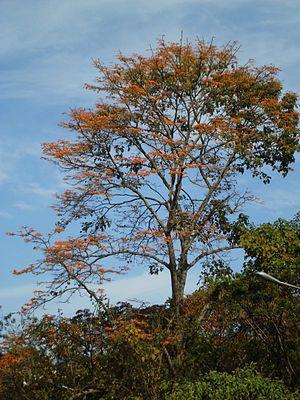
Erythrina poeppigiana est une espèce de plantes dicotylédones de la famille des Fabaceae, sous-famille des Faboideae, originaire d'Amérique du Sud et d'Amérique centrale.